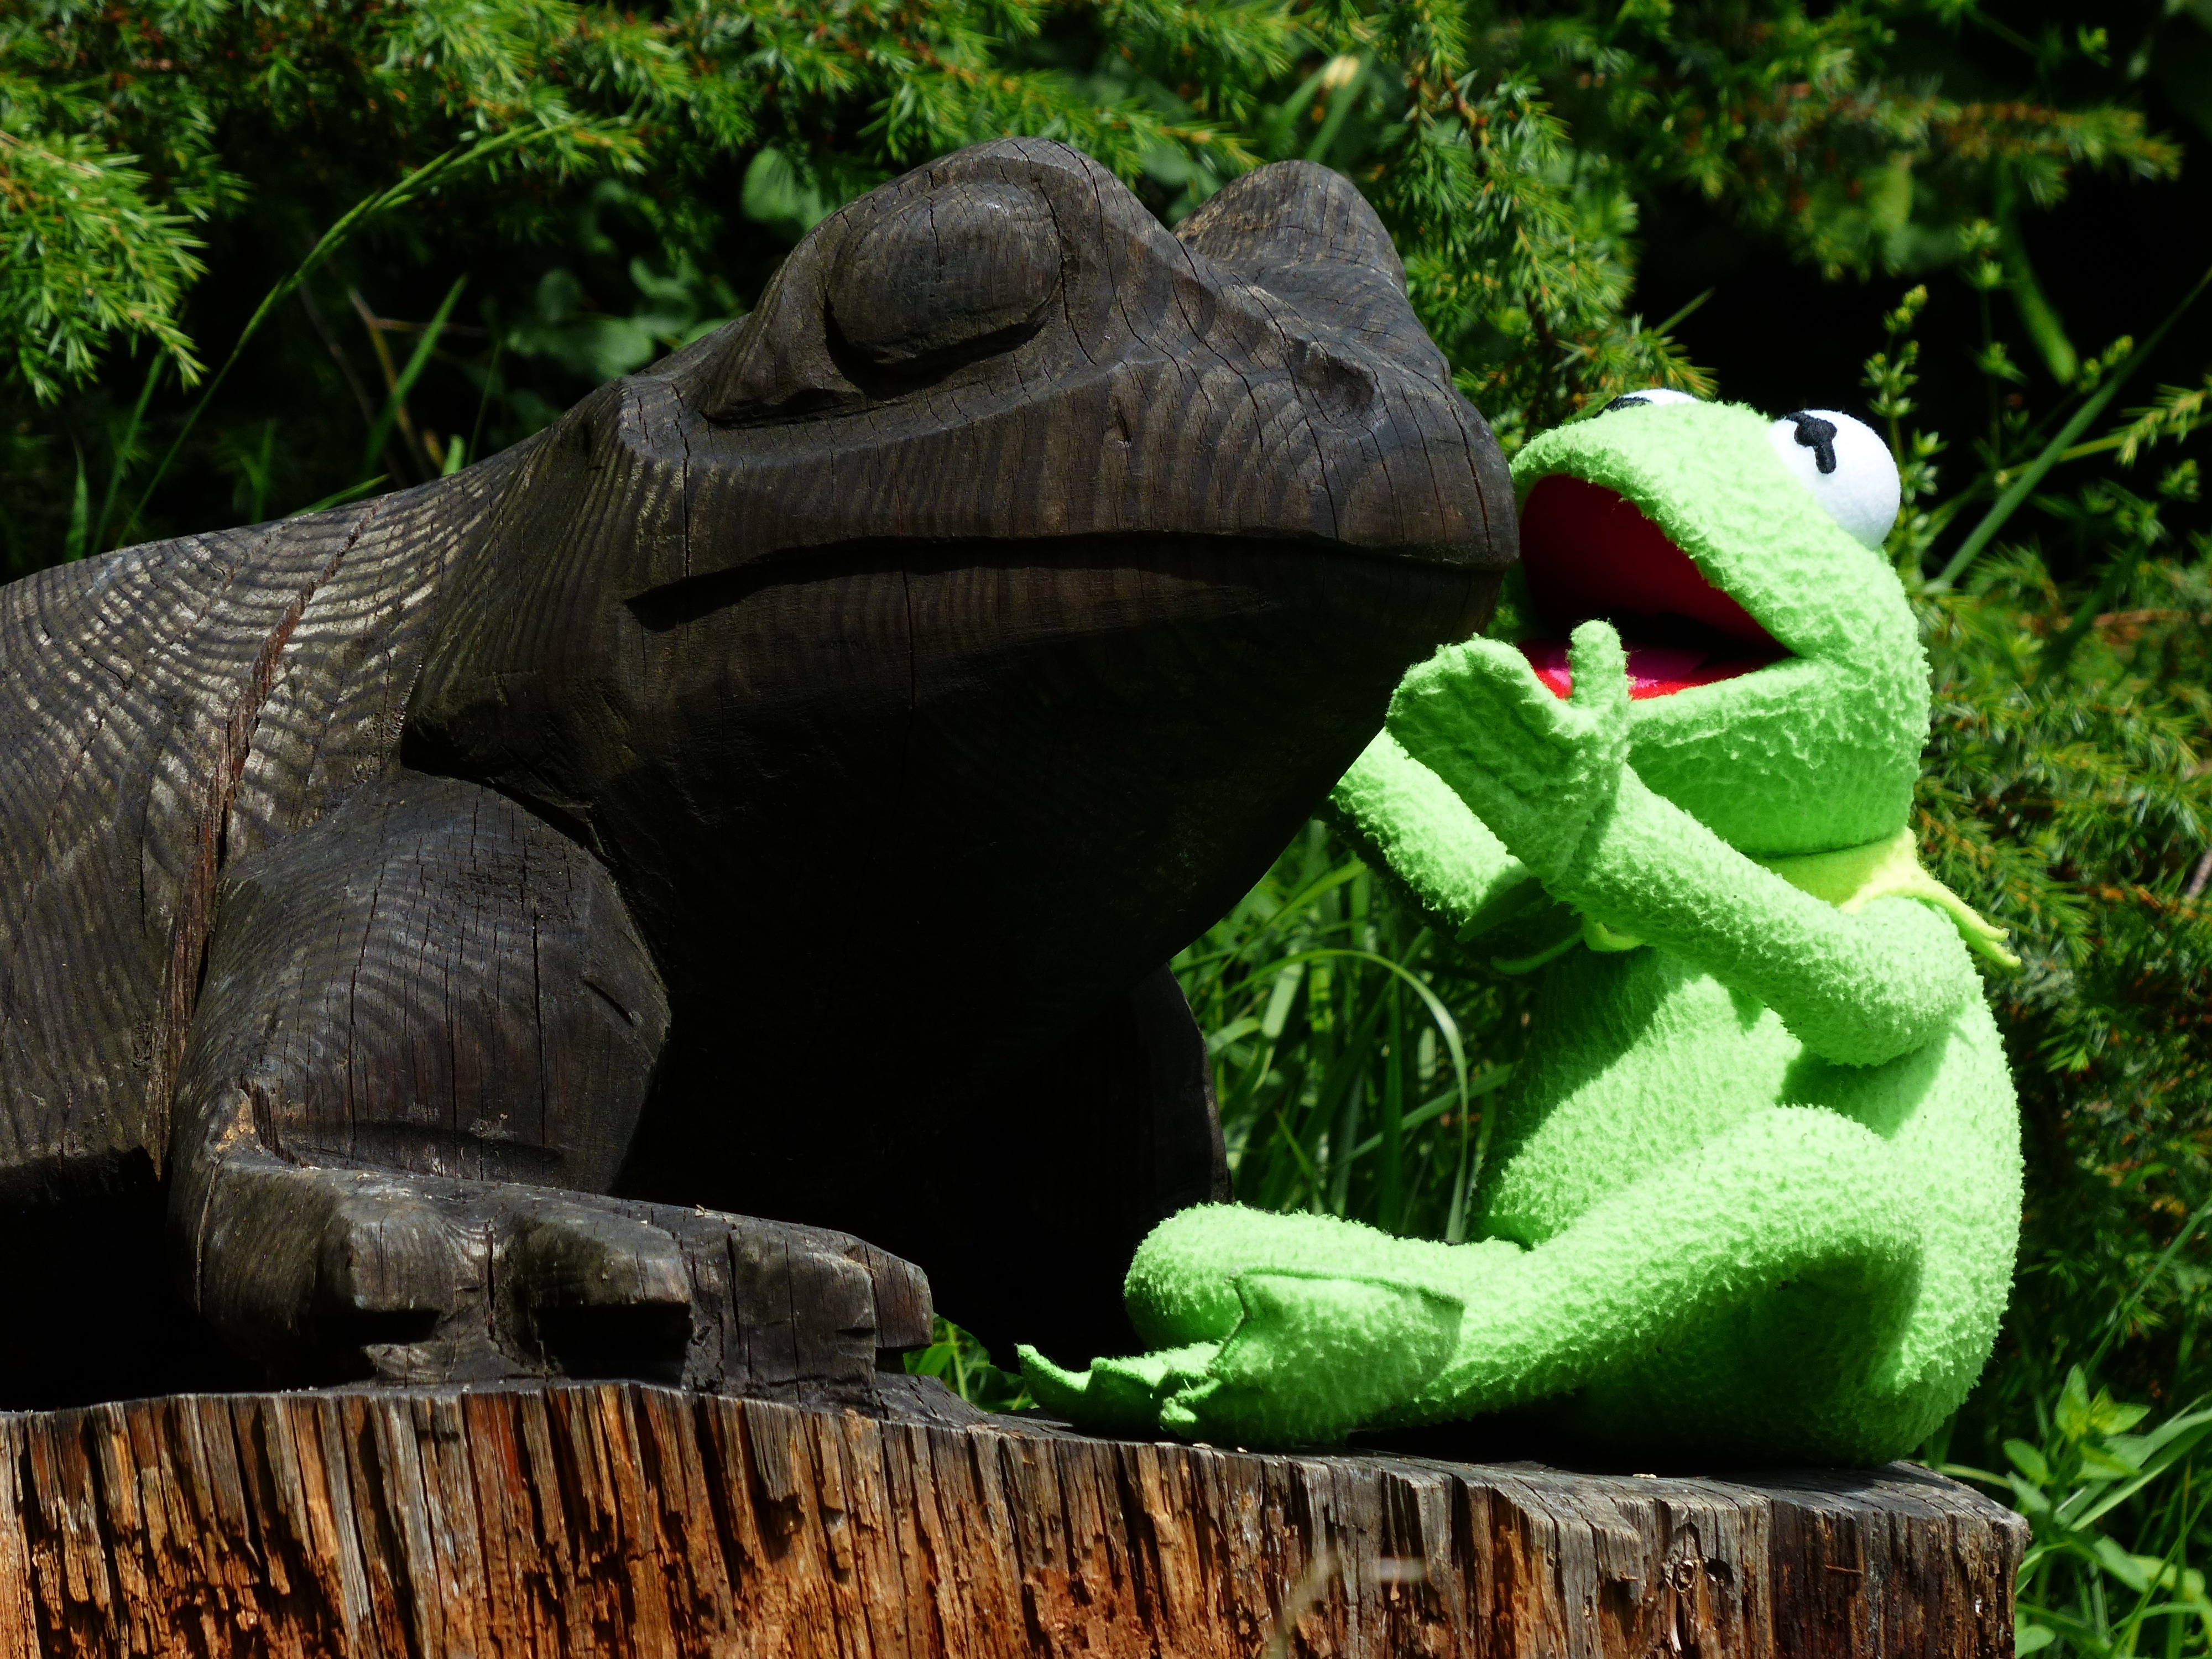
wood, wildlife, zoo, green, jungle, frog, reptile, iguana, fauna, talk, figure, carving, kermit, holzfigur, nature trail, talk to each other, talk about a